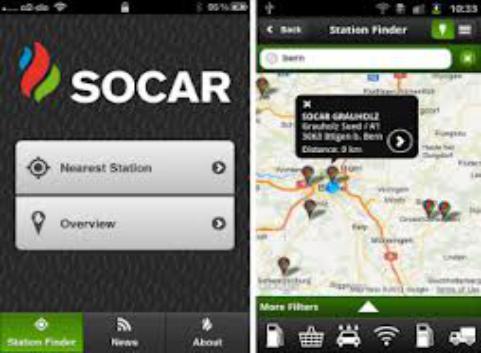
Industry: Others